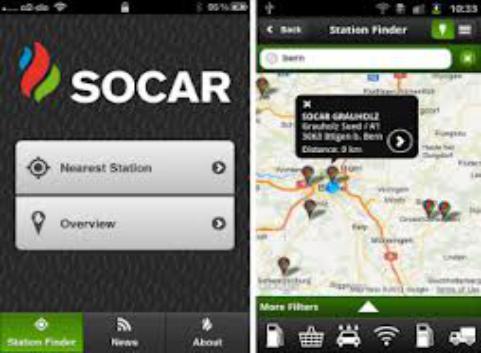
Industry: Others